Guy Big

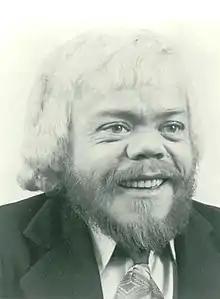

Alan Herbert Hoffman (26 February 1946 – 2 May 1978), known by the stage name Guy Big, was a Canadian actor. He was most noted for his role in the children's television series "The Hilarious House of Frightenstein" as the Midget Count, although he also appeared in the movie "Find the Lady" as Miniature Man, in the "King of Kensington" episode "Tiny's Job" as the character Tiny Russell, and a guest on "The Tommy Hunter Show". Before his death he filmed a television adaptation of Isaac Asimov's "The Ugly Little Boy" which aired in 1977 on TVOntario.